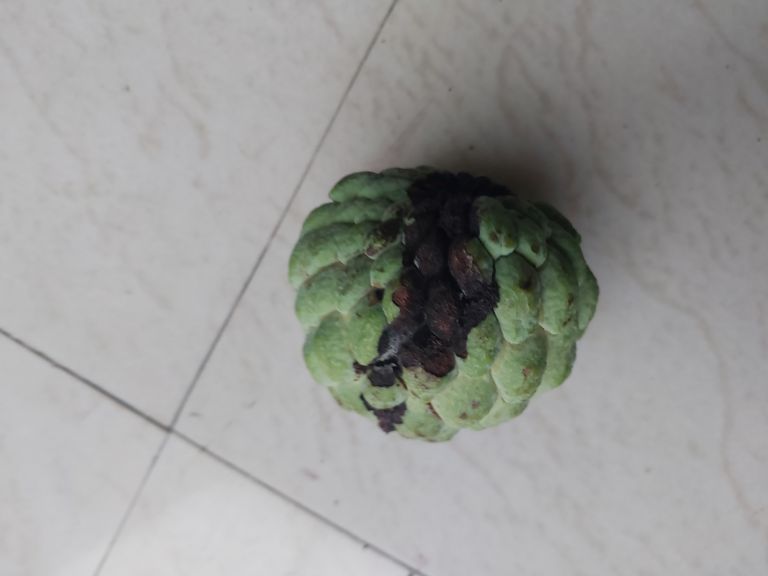
Disease label: Diplodia Rot